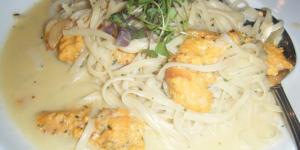
croquetas de erizos